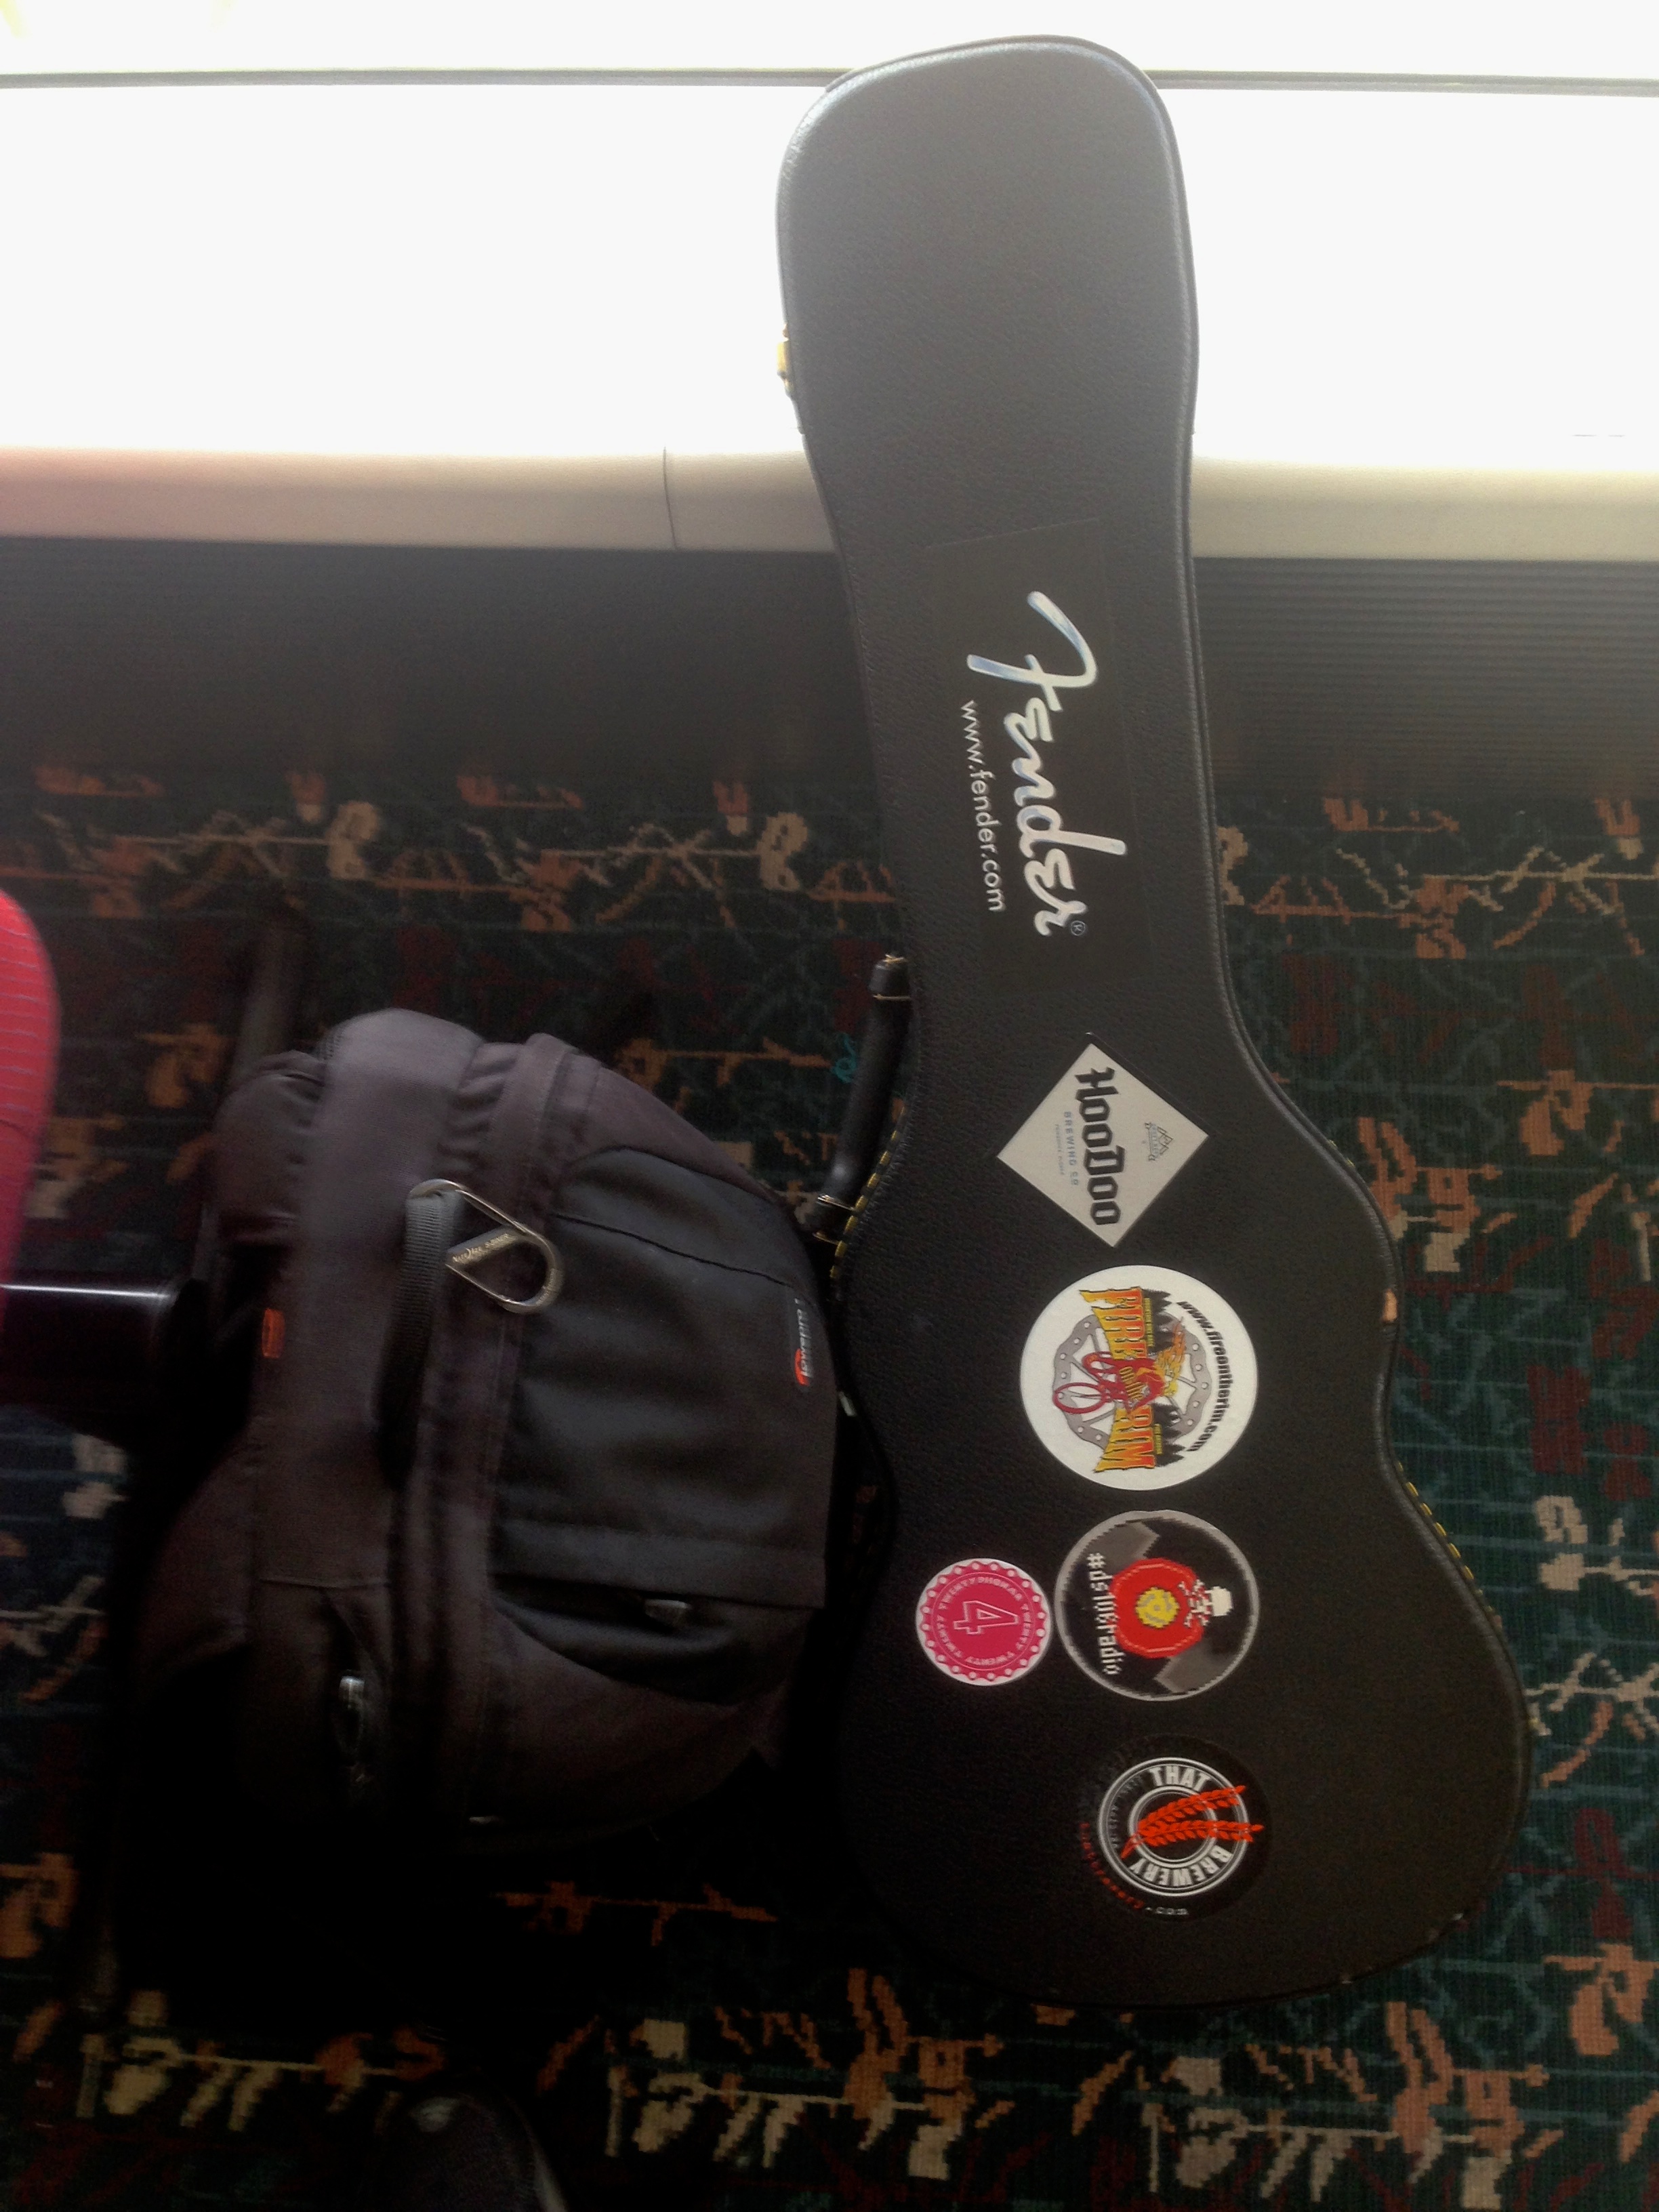
guitar, black, footwear